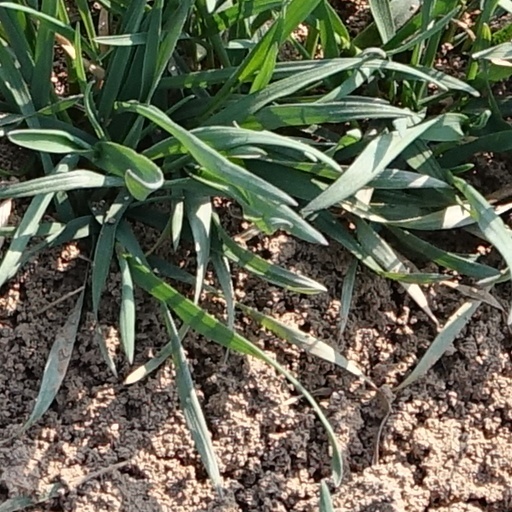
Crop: wheat